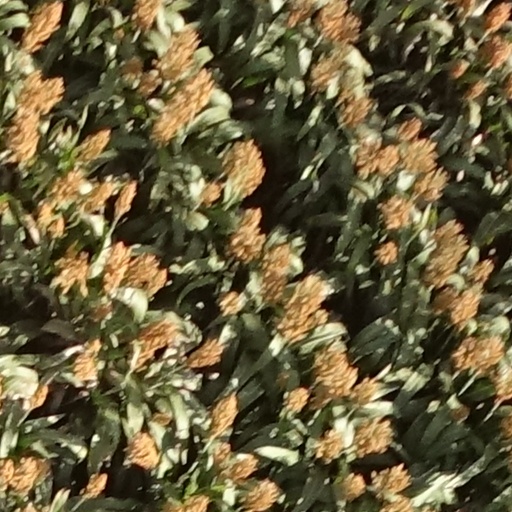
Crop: sorghum